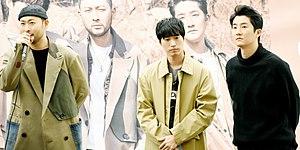
Epik High est un groupe de hip-hop sud-coréen, originaire de Séoul. Formé en 2001, il se compose de DJ Tukutz et des rappeurs Tablo et Mithra Jin.